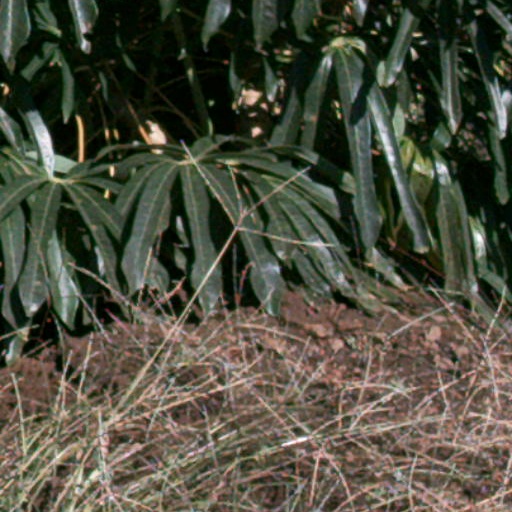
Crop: cassava